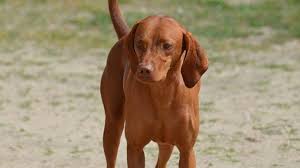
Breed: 207-n000045-redbone